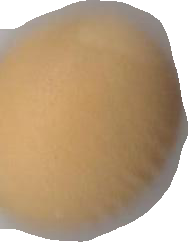
Variety: Grobogan